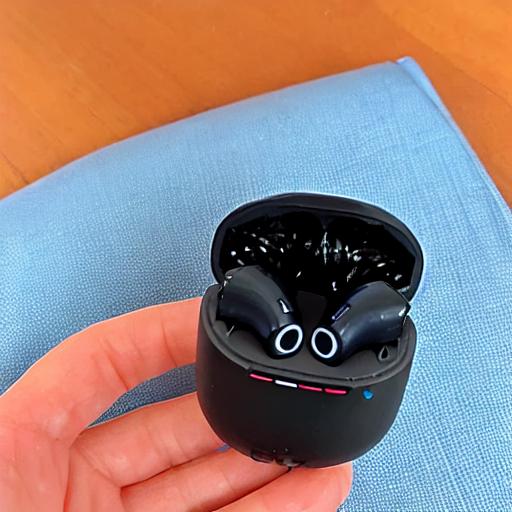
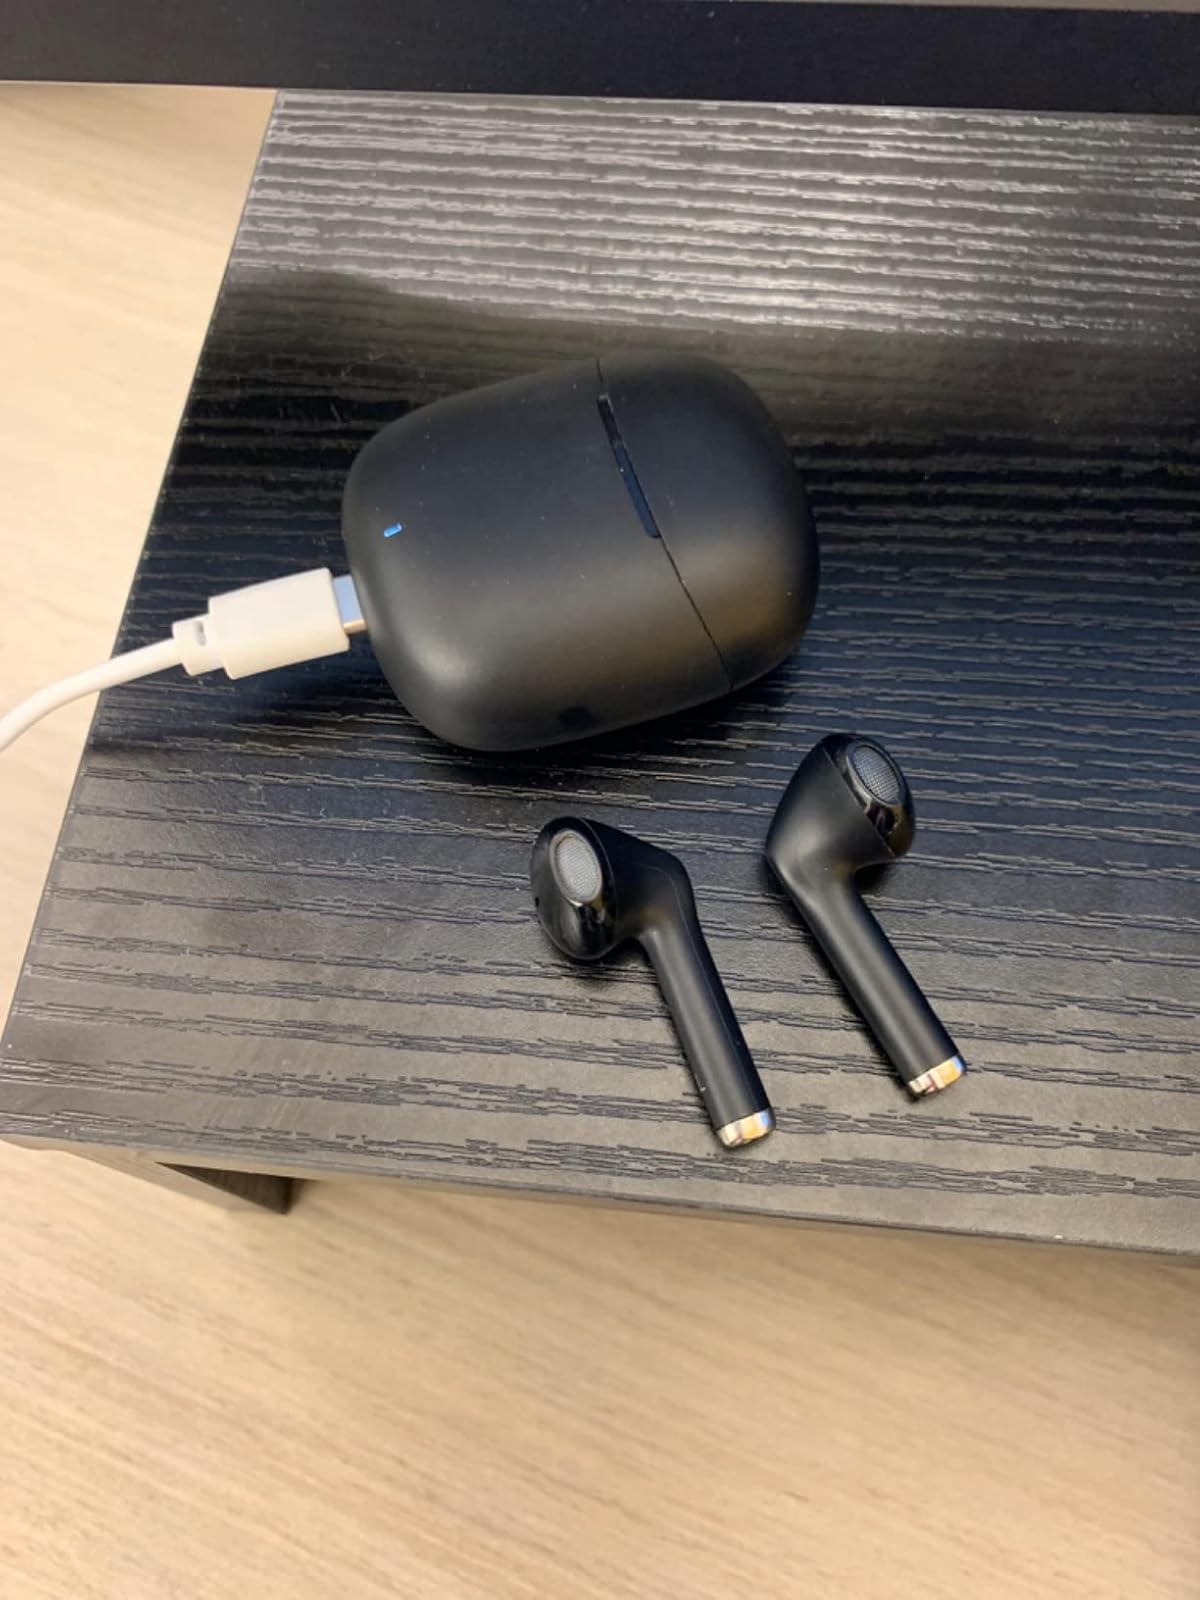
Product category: earbuds
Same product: no